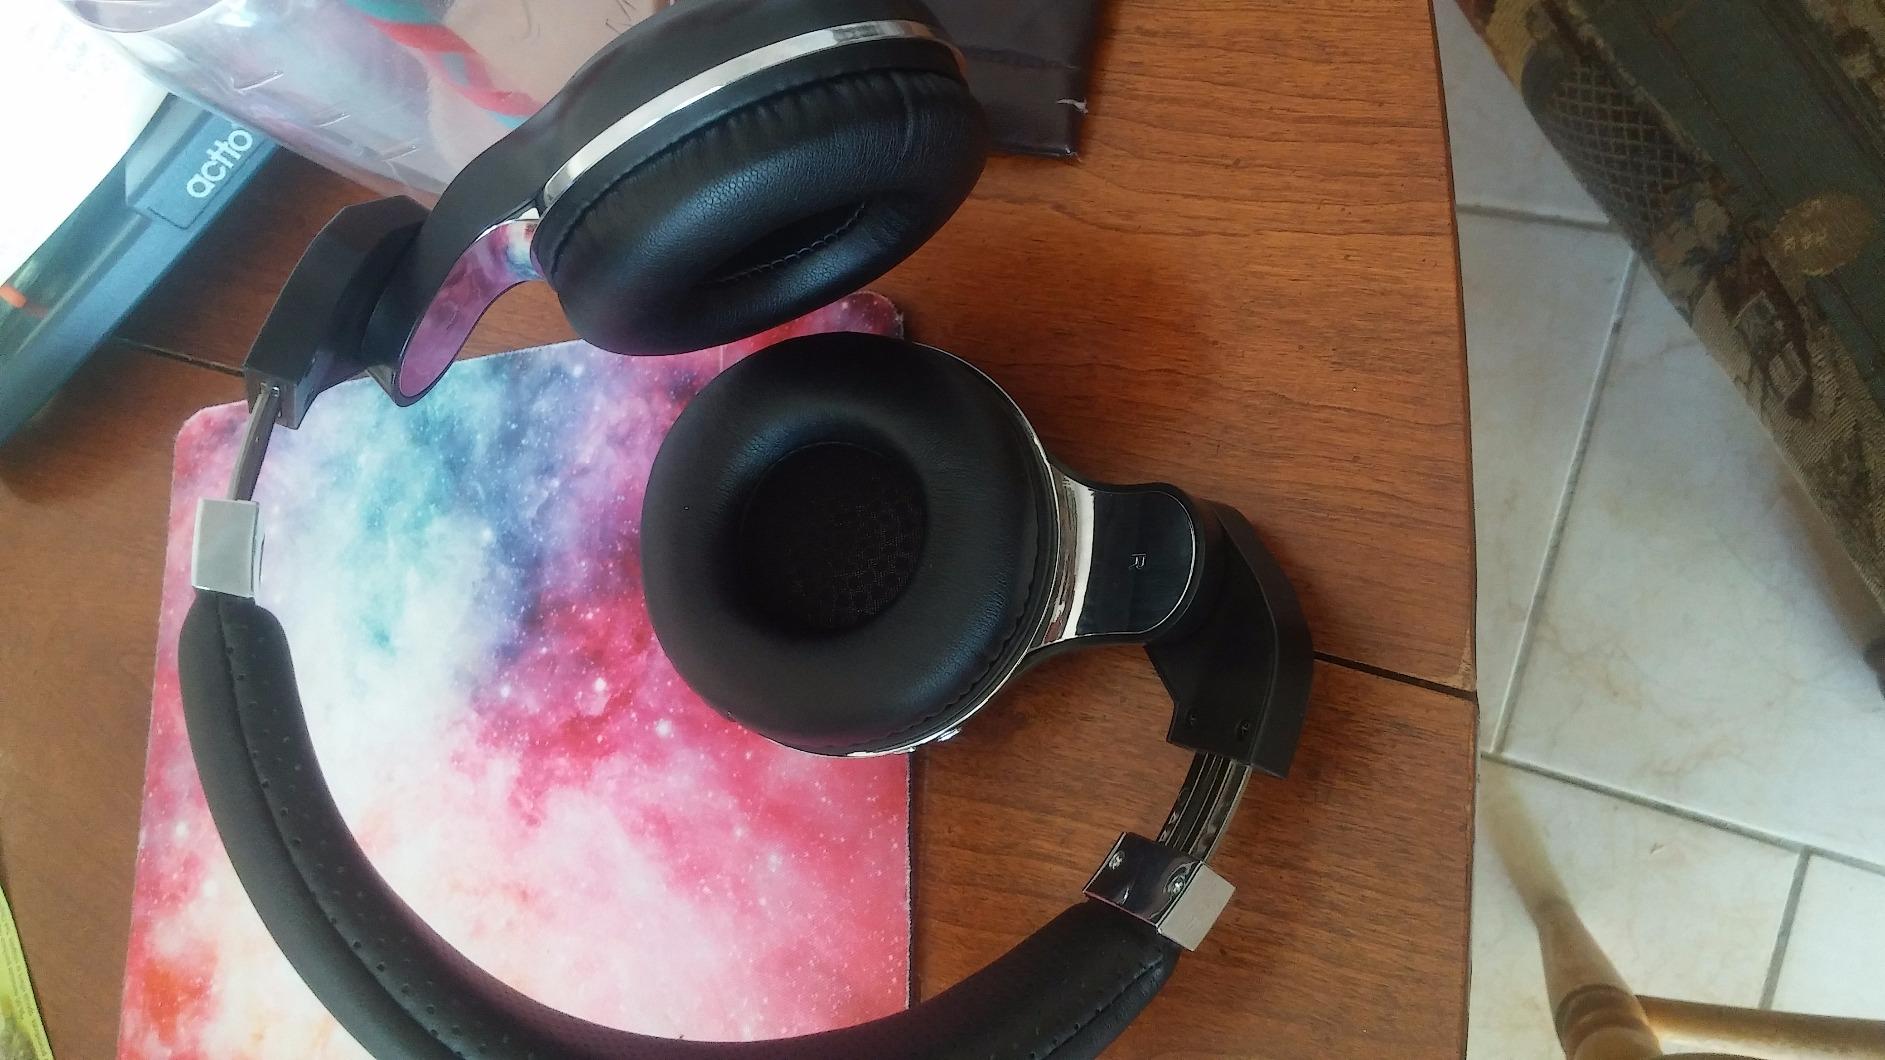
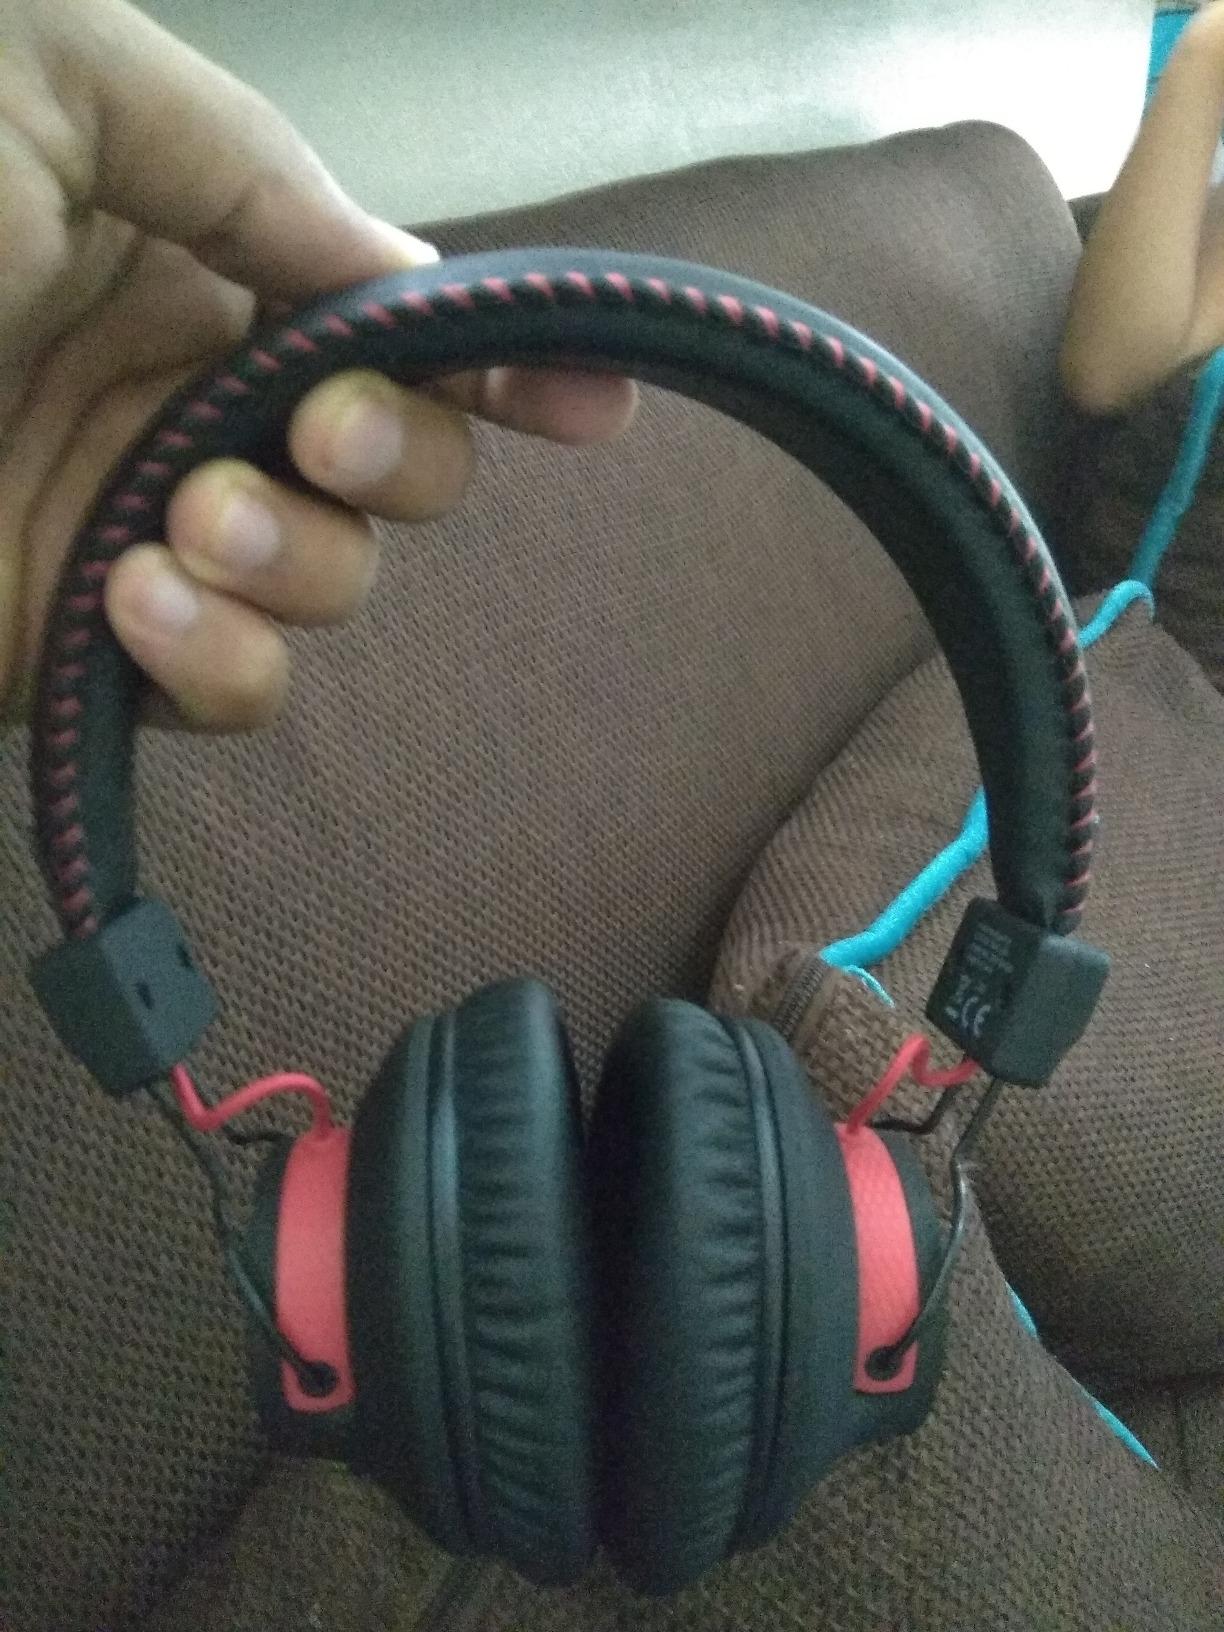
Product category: headphones
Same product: no